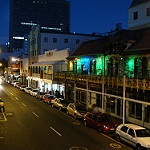
Scene: Outdoor